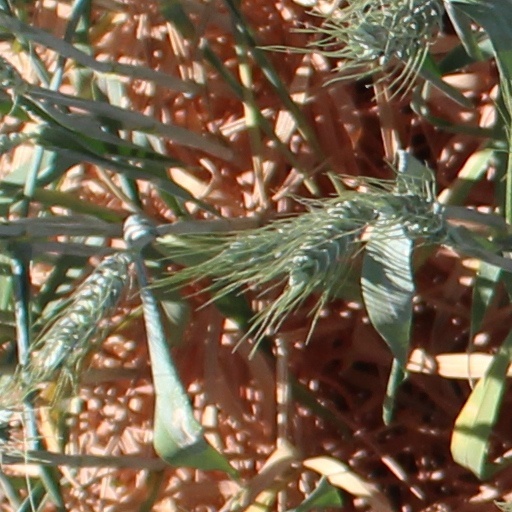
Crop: wheat